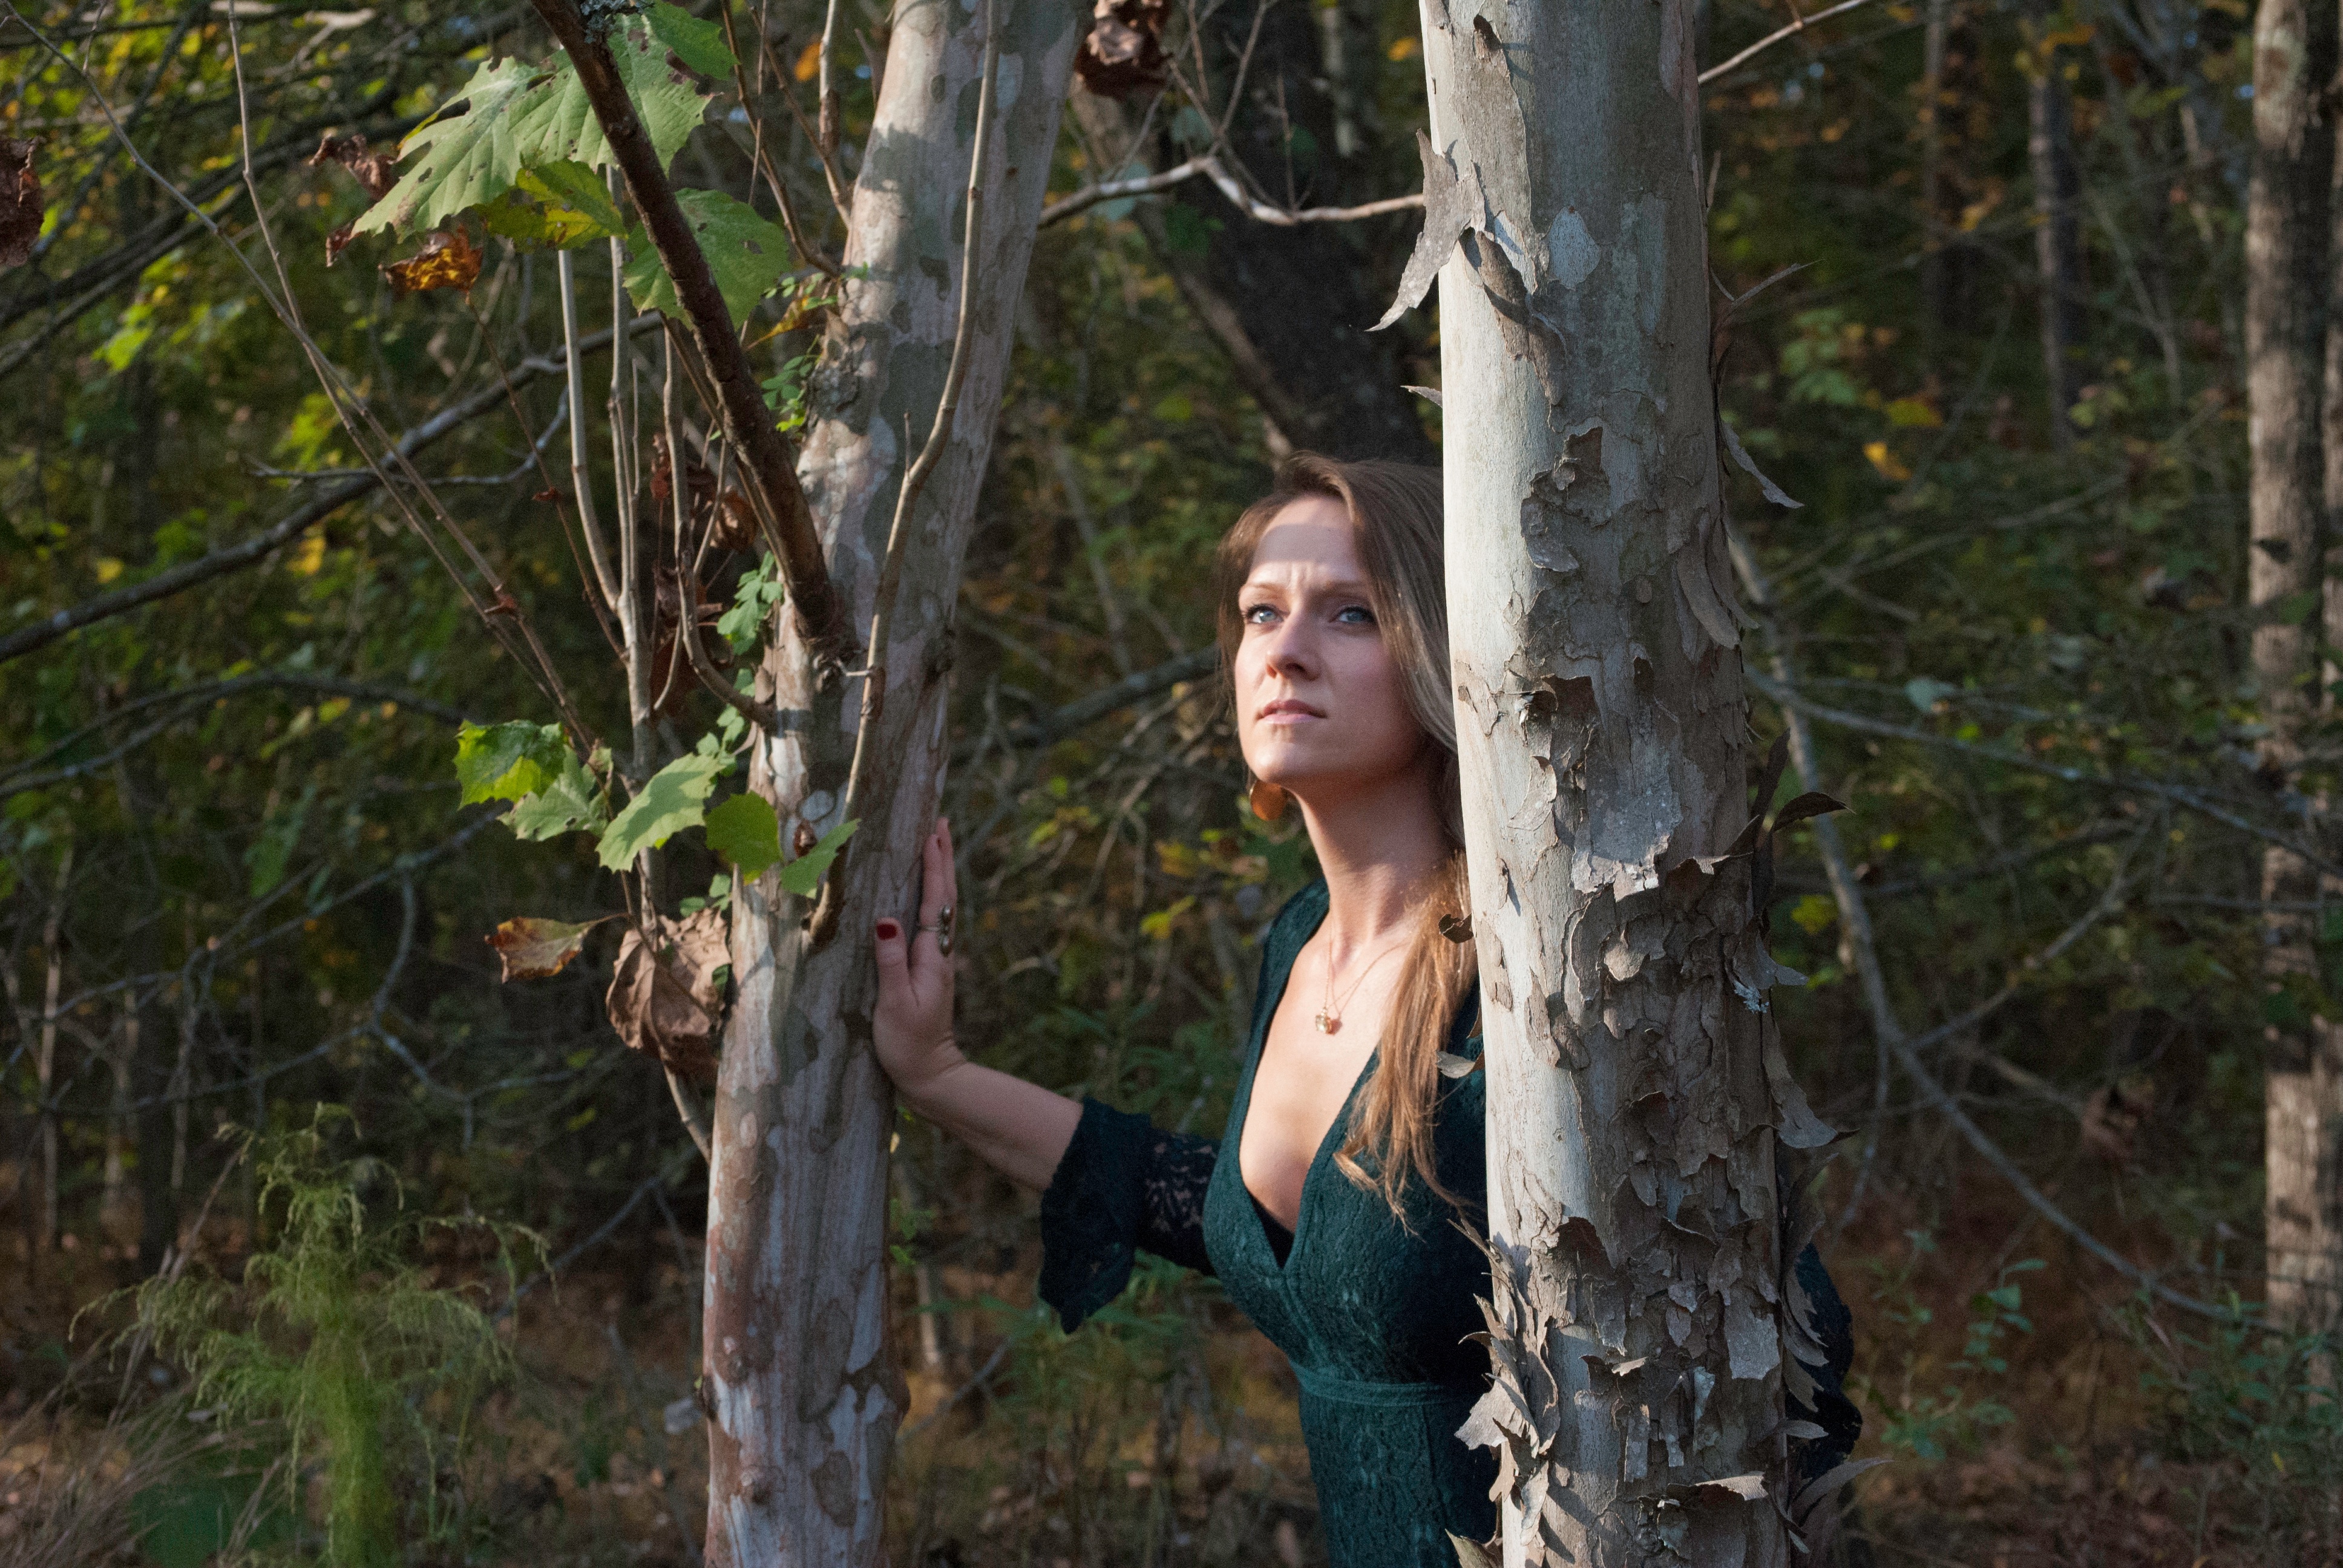
tree, forest, plant, spring, jungle, birch, autumn, season, rainforest, woodland, habitat, natural environment, woody plant